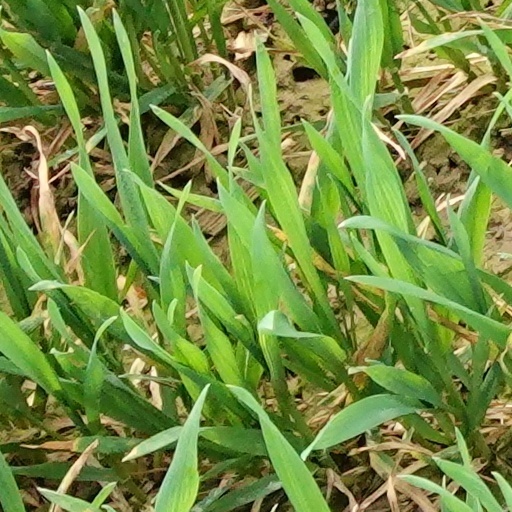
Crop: wheat